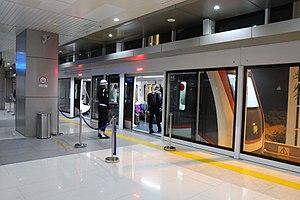
La liaison ferroviaire aéroportuaire Soekarno-Hatta Railink est un service de liaison ferroviaire entre l'aéroport international Soekarno-Hatta de Jakarta, la capitale de l'Indonésie, et le centre-ville. Elle a été construite pour réduire le temps de trajet, car les routes reliant l'aéroport et le centre-ville sont fréquemment touchées par les embouteillages et les inondations.